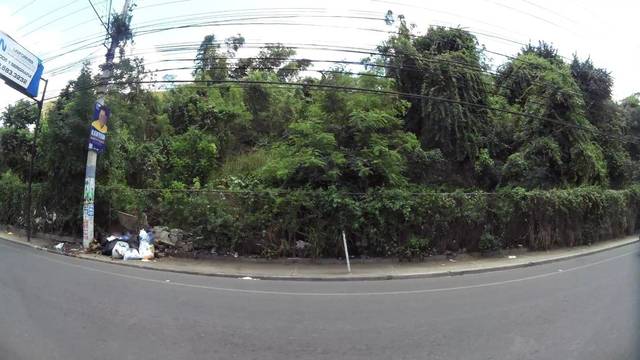
Region: Dominican Republic
Coordinates: 19.471, -70.683